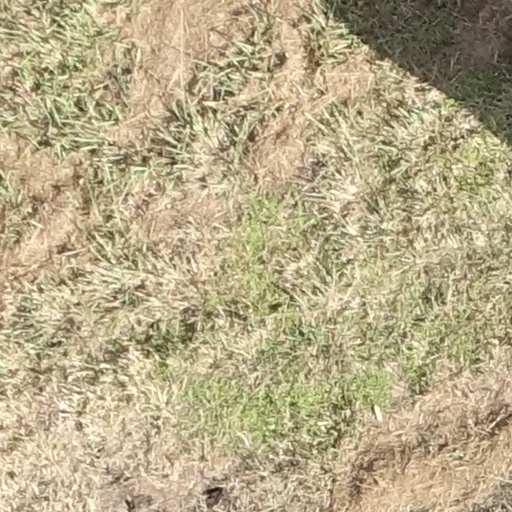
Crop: sorghum